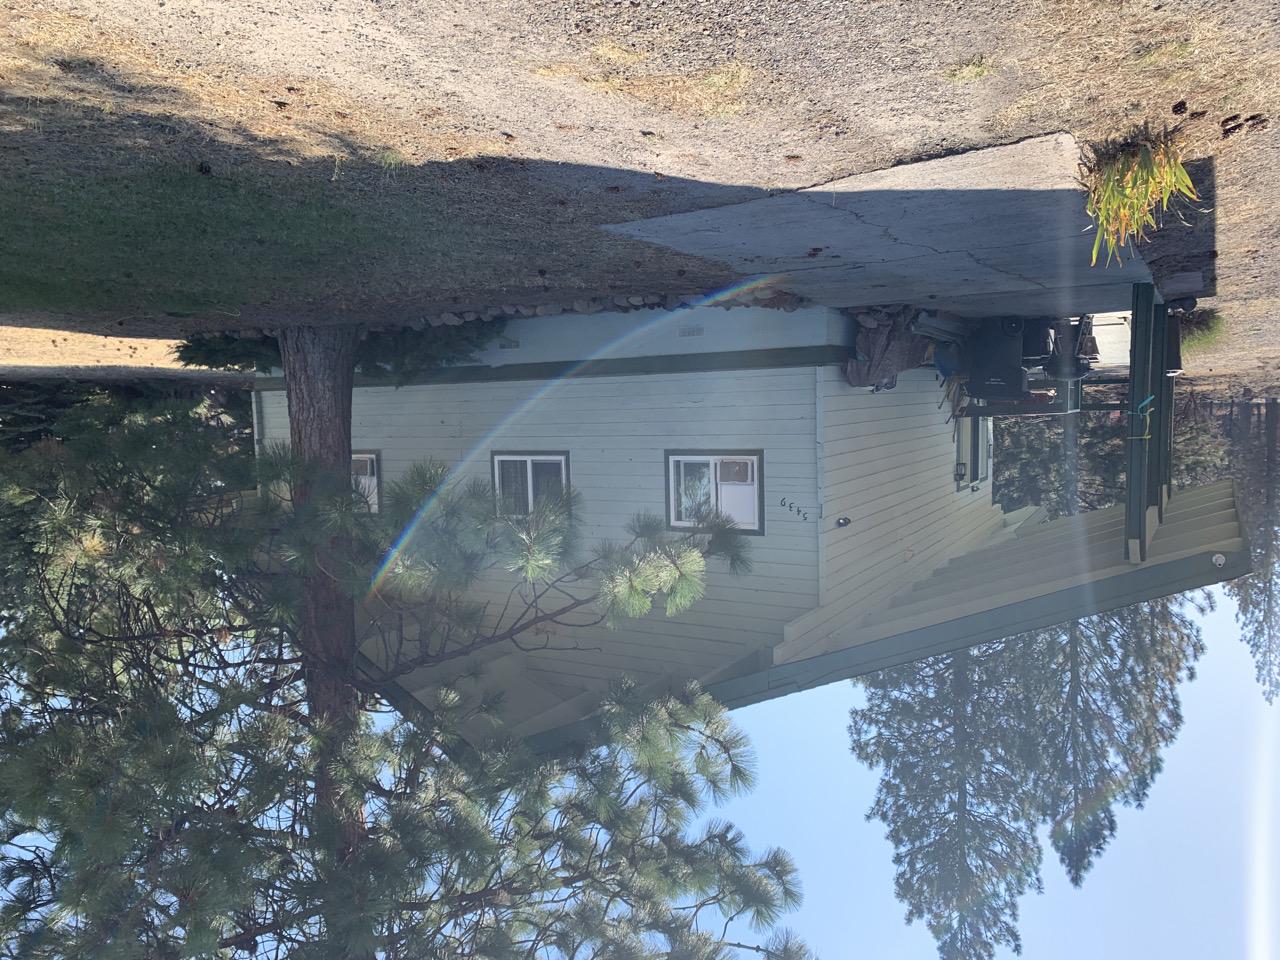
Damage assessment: no_damage